Frank Simpson (politician)

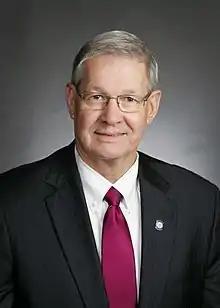

Frank Simpson (born January 26, 1945) is an American politician who served in the Oklahoma Senate from the 14th district from 2010 to 2022. In 2022 he was term limited from the Oklahoma Legislature.